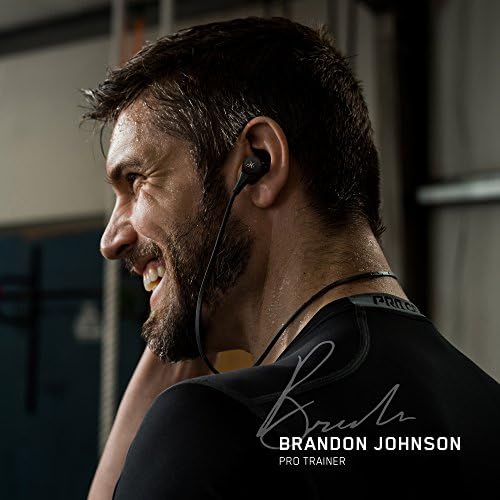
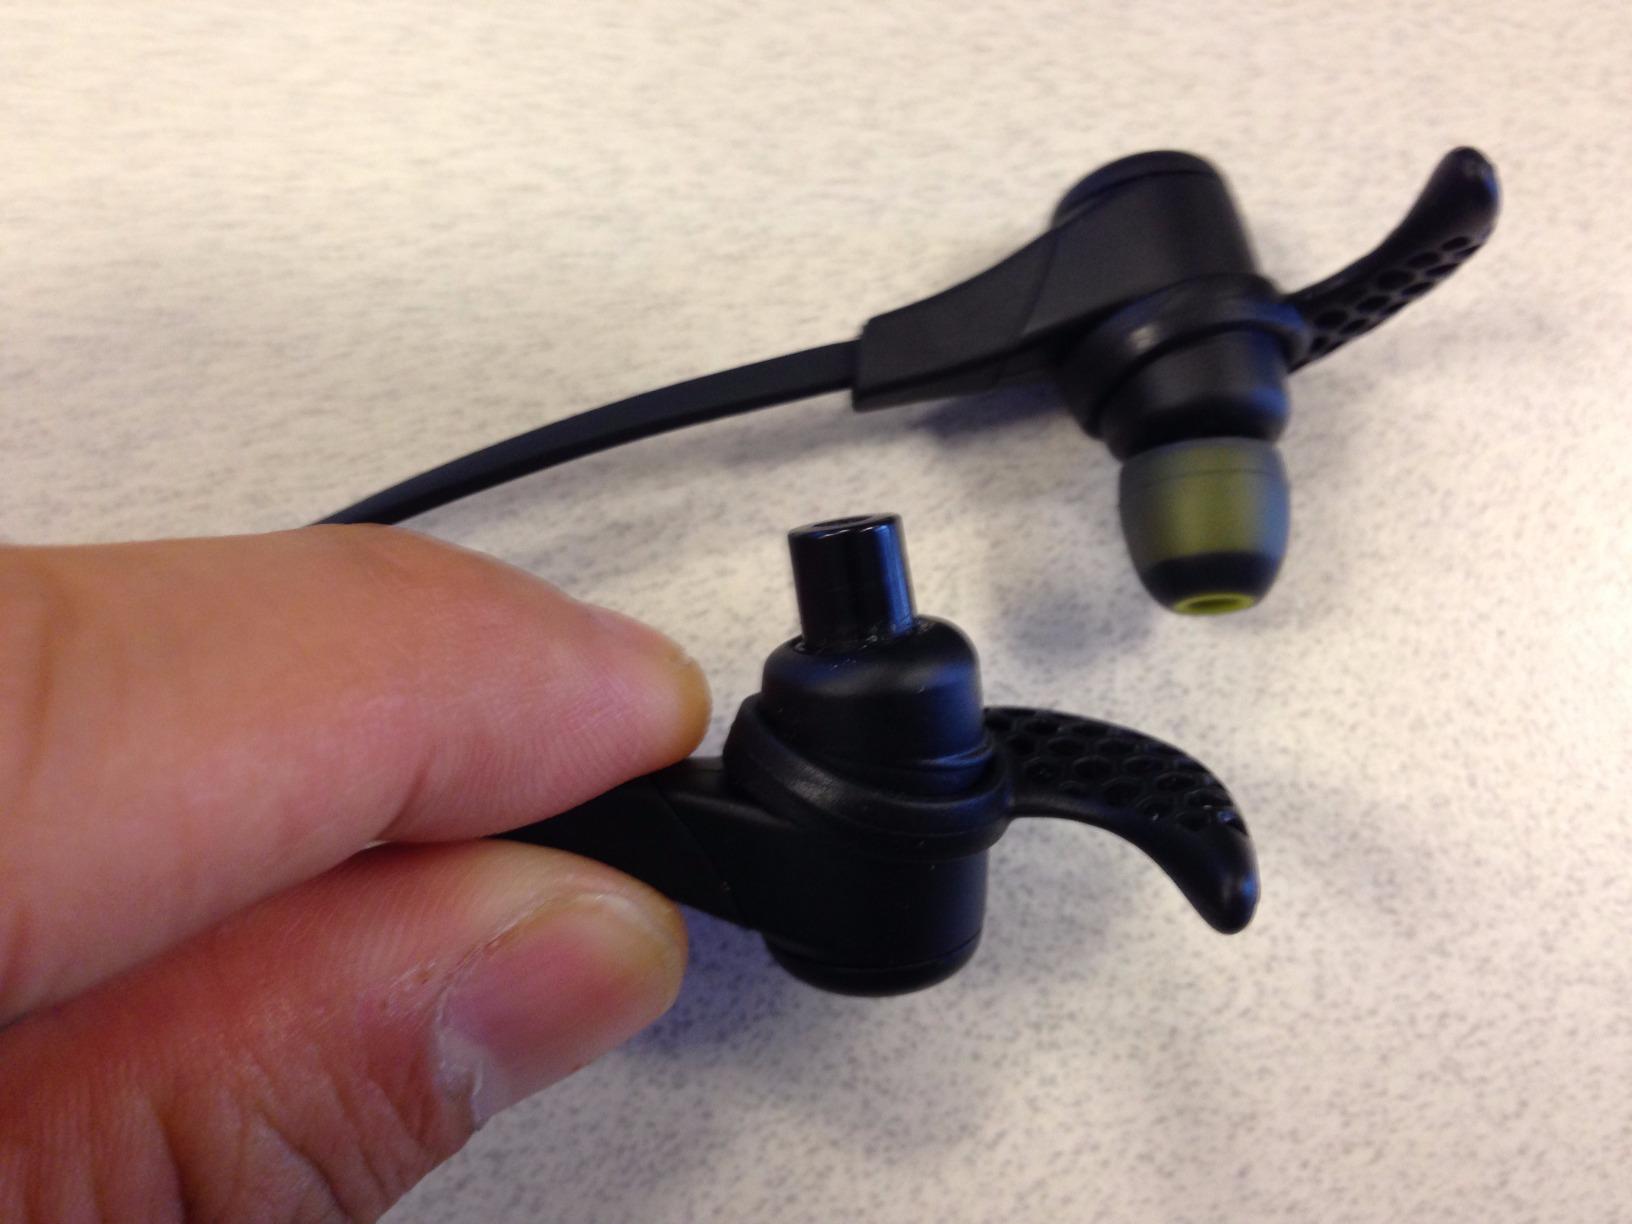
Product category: headphones
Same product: yes